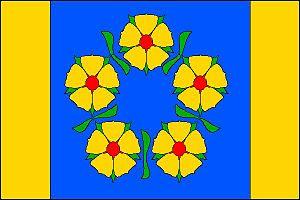
Růžená est une commune du district de Jihlava, dans la région de Vysočina, en République tchèque. Sa population s'élevait à 354 habitants en 2018.